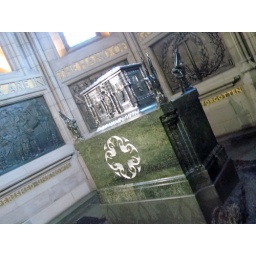
A monument in the castle